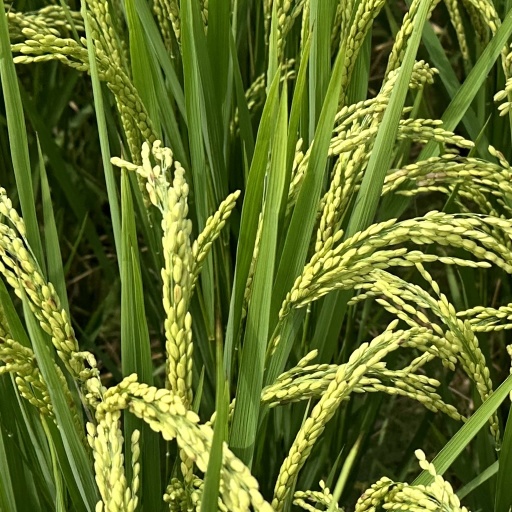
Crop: rice